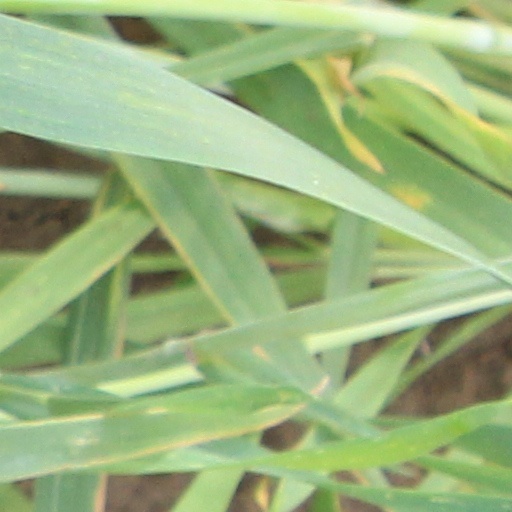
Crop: wheat